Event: Nepal Earthquake
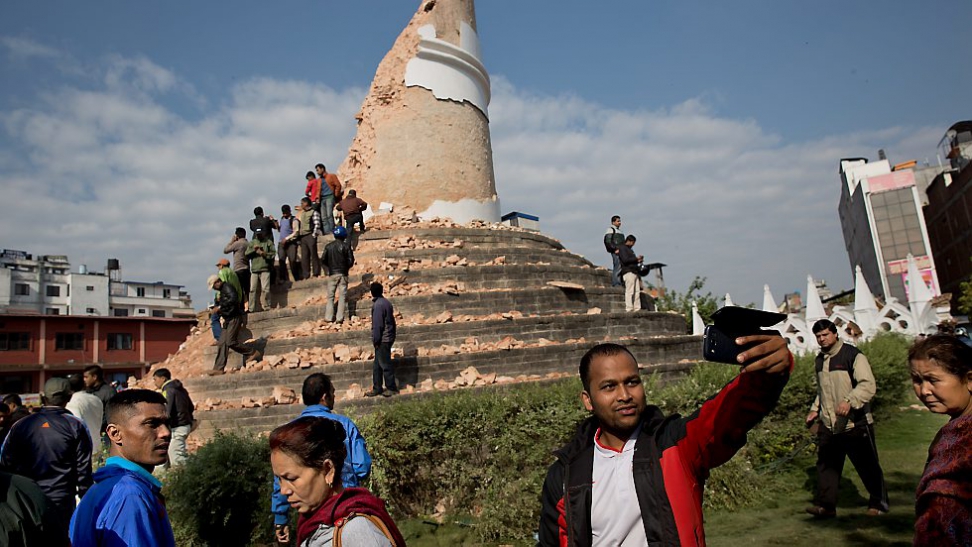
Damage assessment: damage